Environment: real
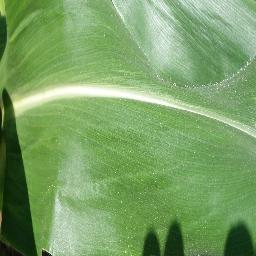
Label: healthy